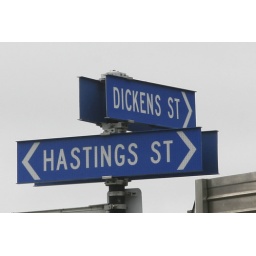
Creative street signs in Napier